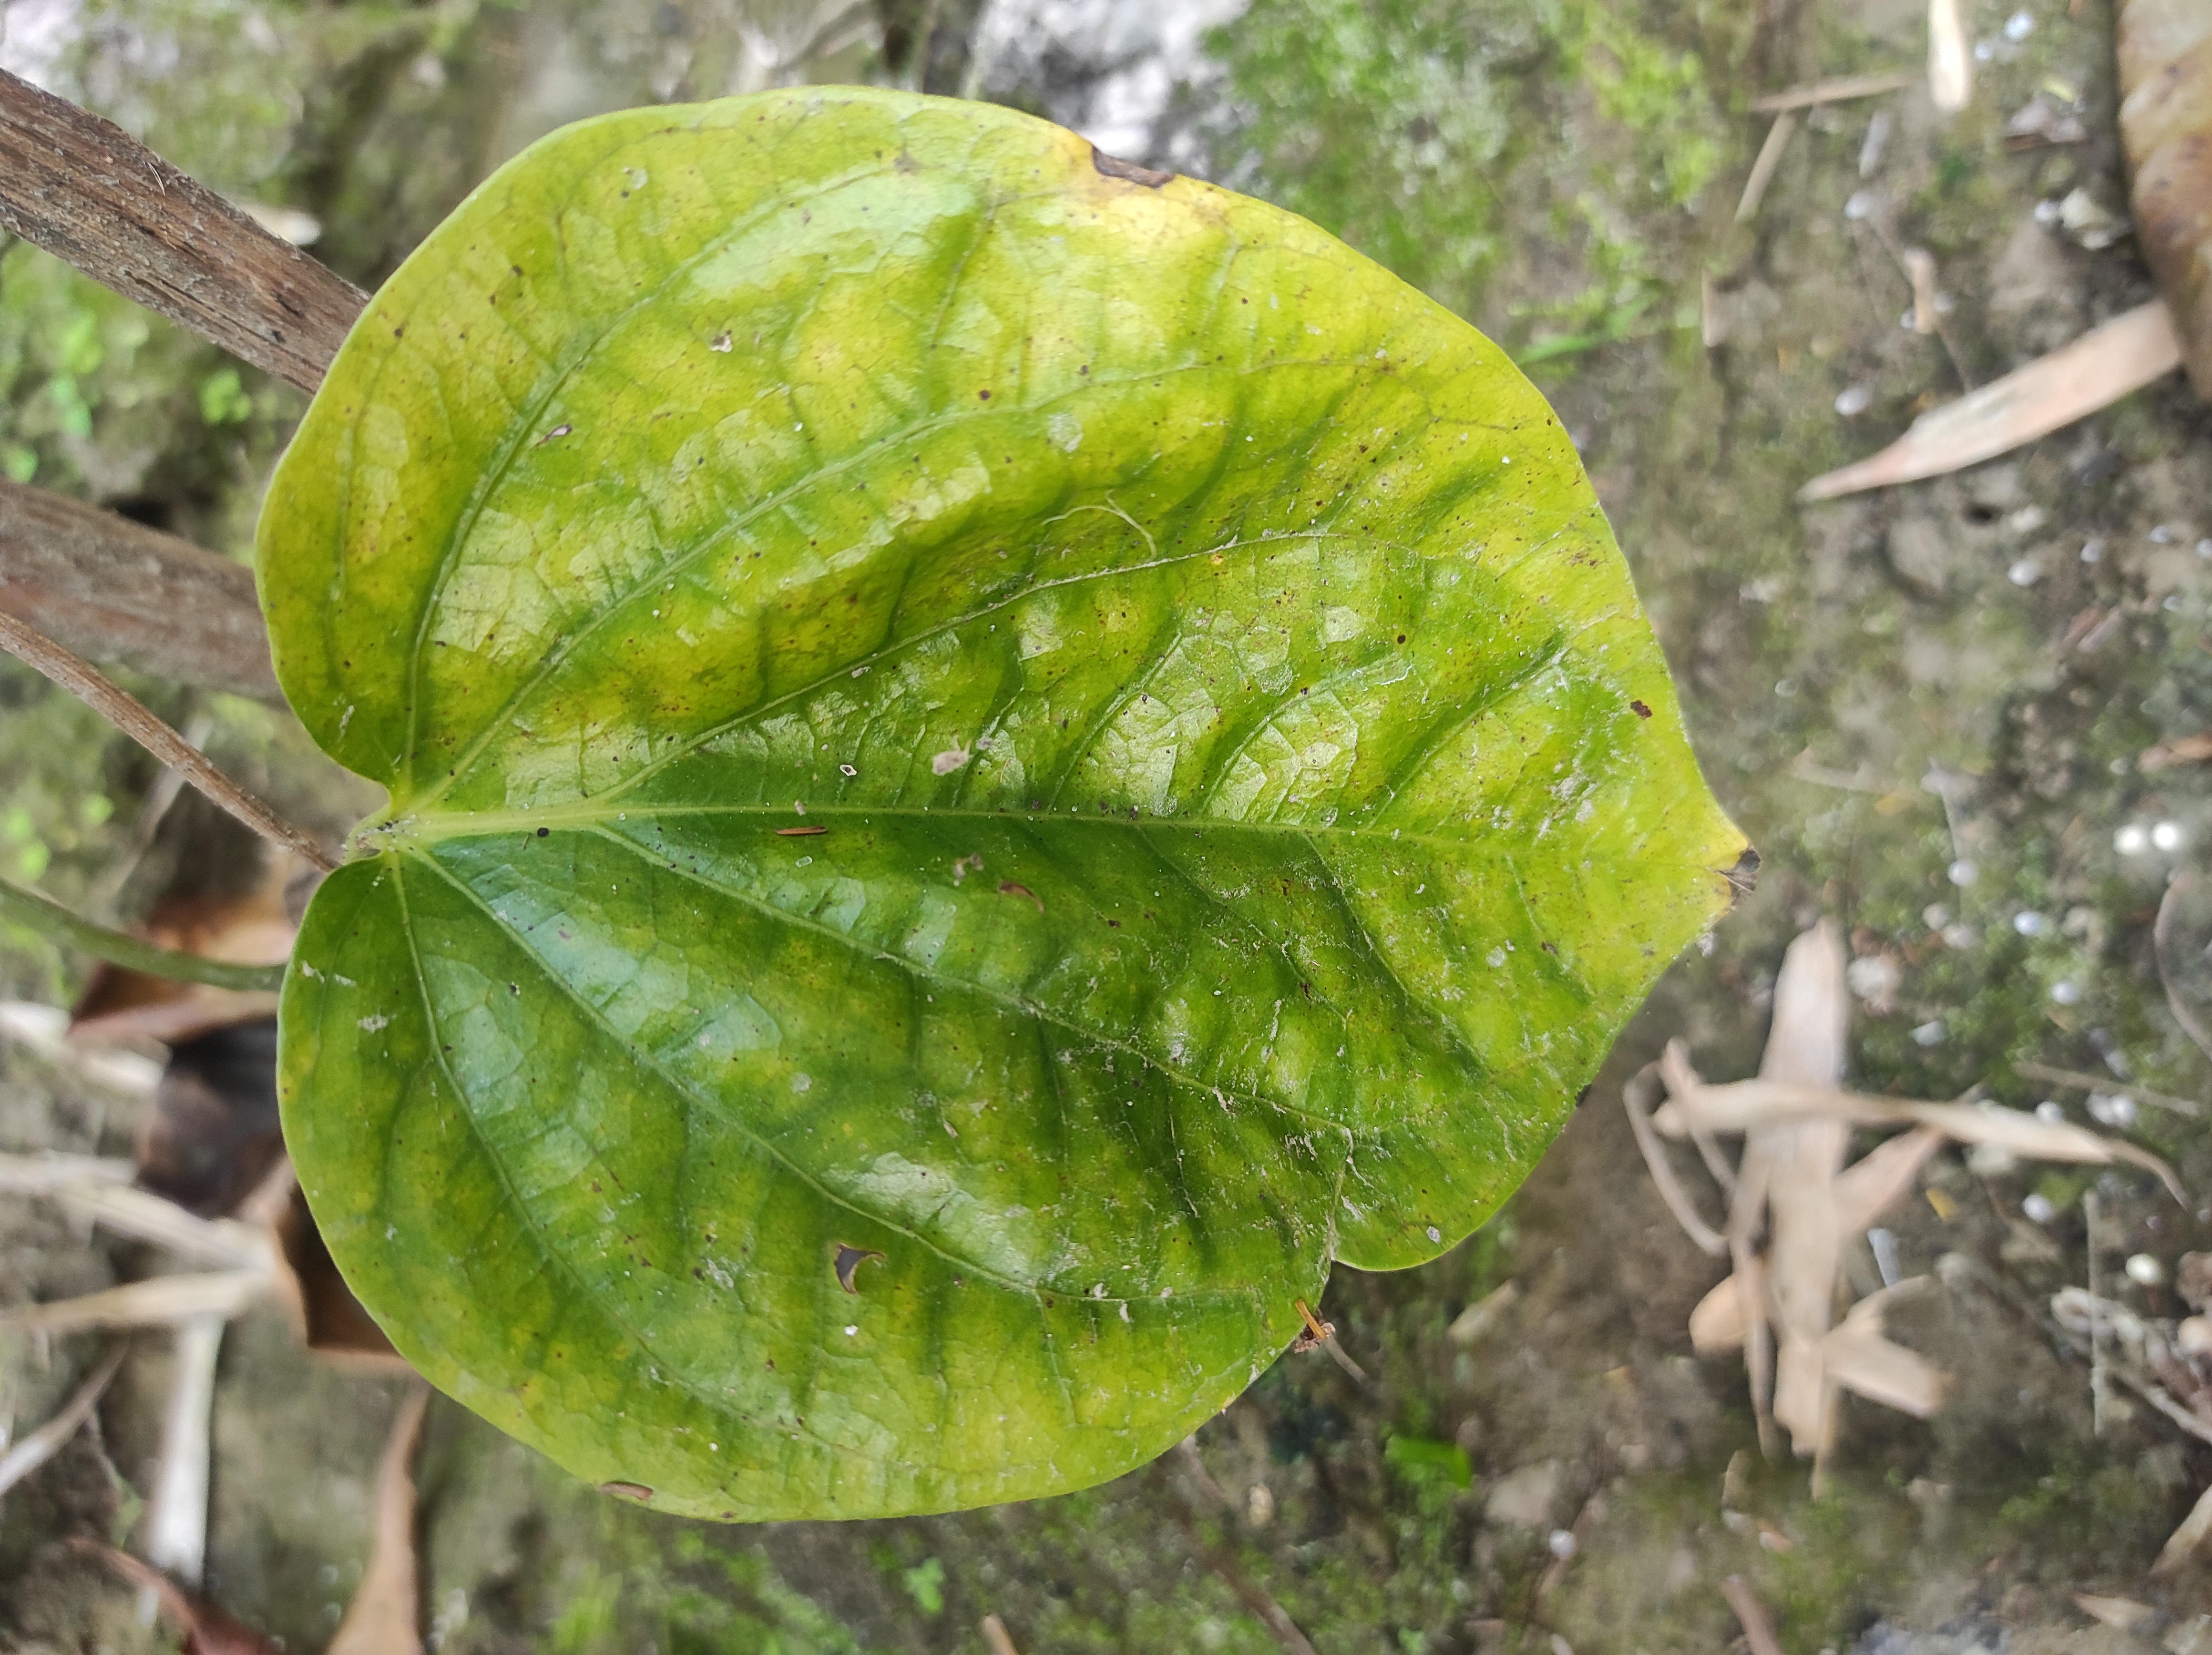
Label: Fungal_Brown_Spot_Disease